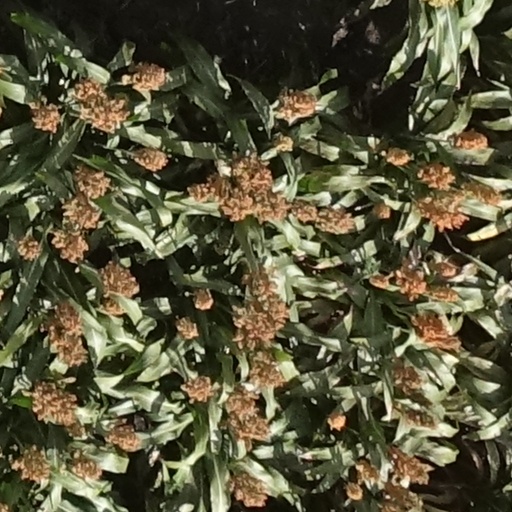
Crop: sorghum